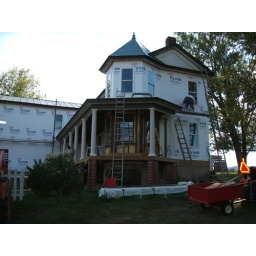
2008 New windows awaiting dark green trim. House wrapped in Tyvek awaiting siding.